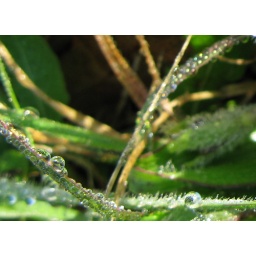
colorful reflections in the dew drops resulting from the rising sun lighting the ground cover at the right angle -